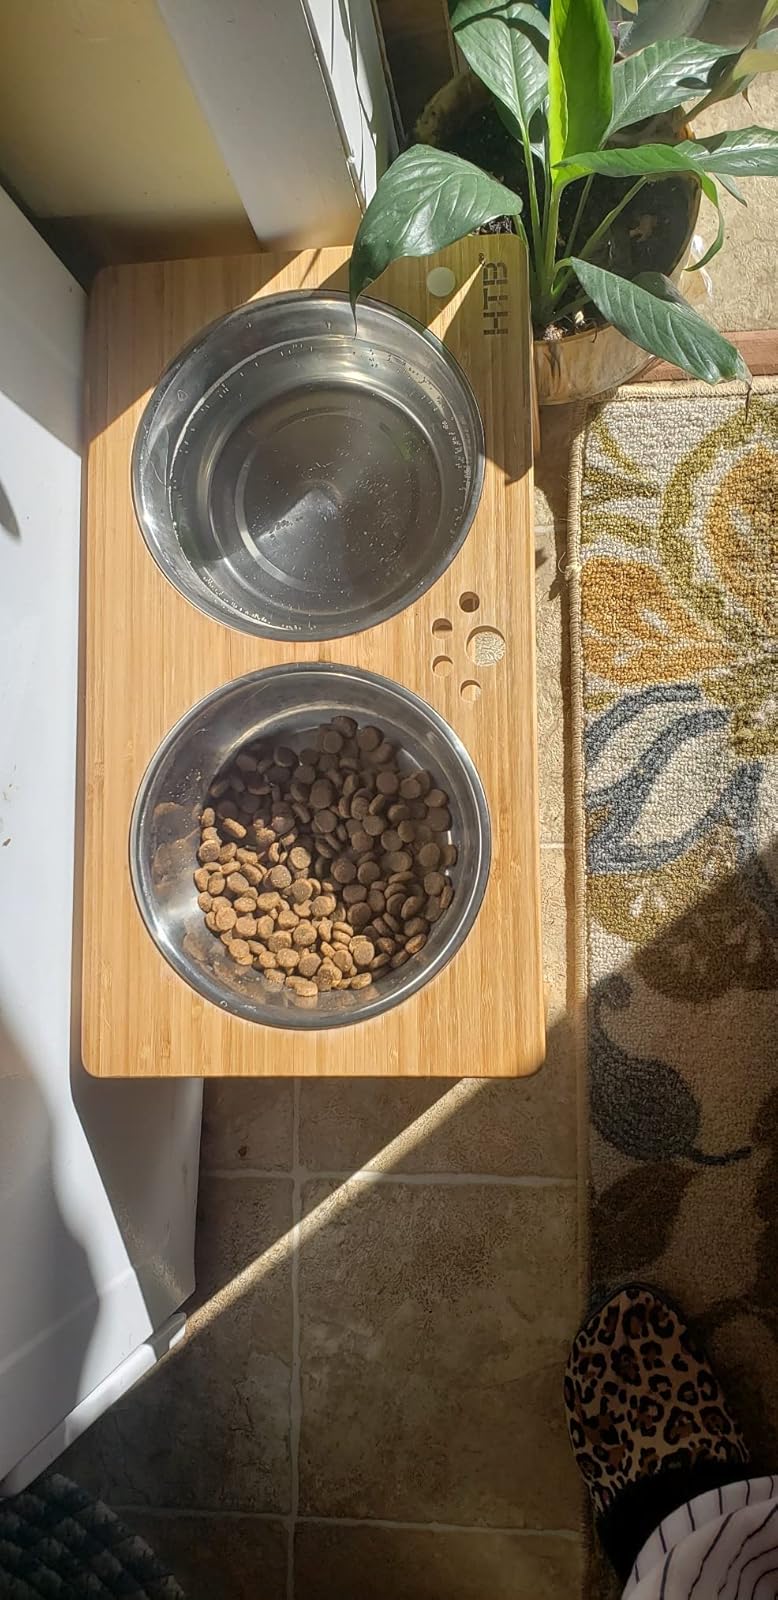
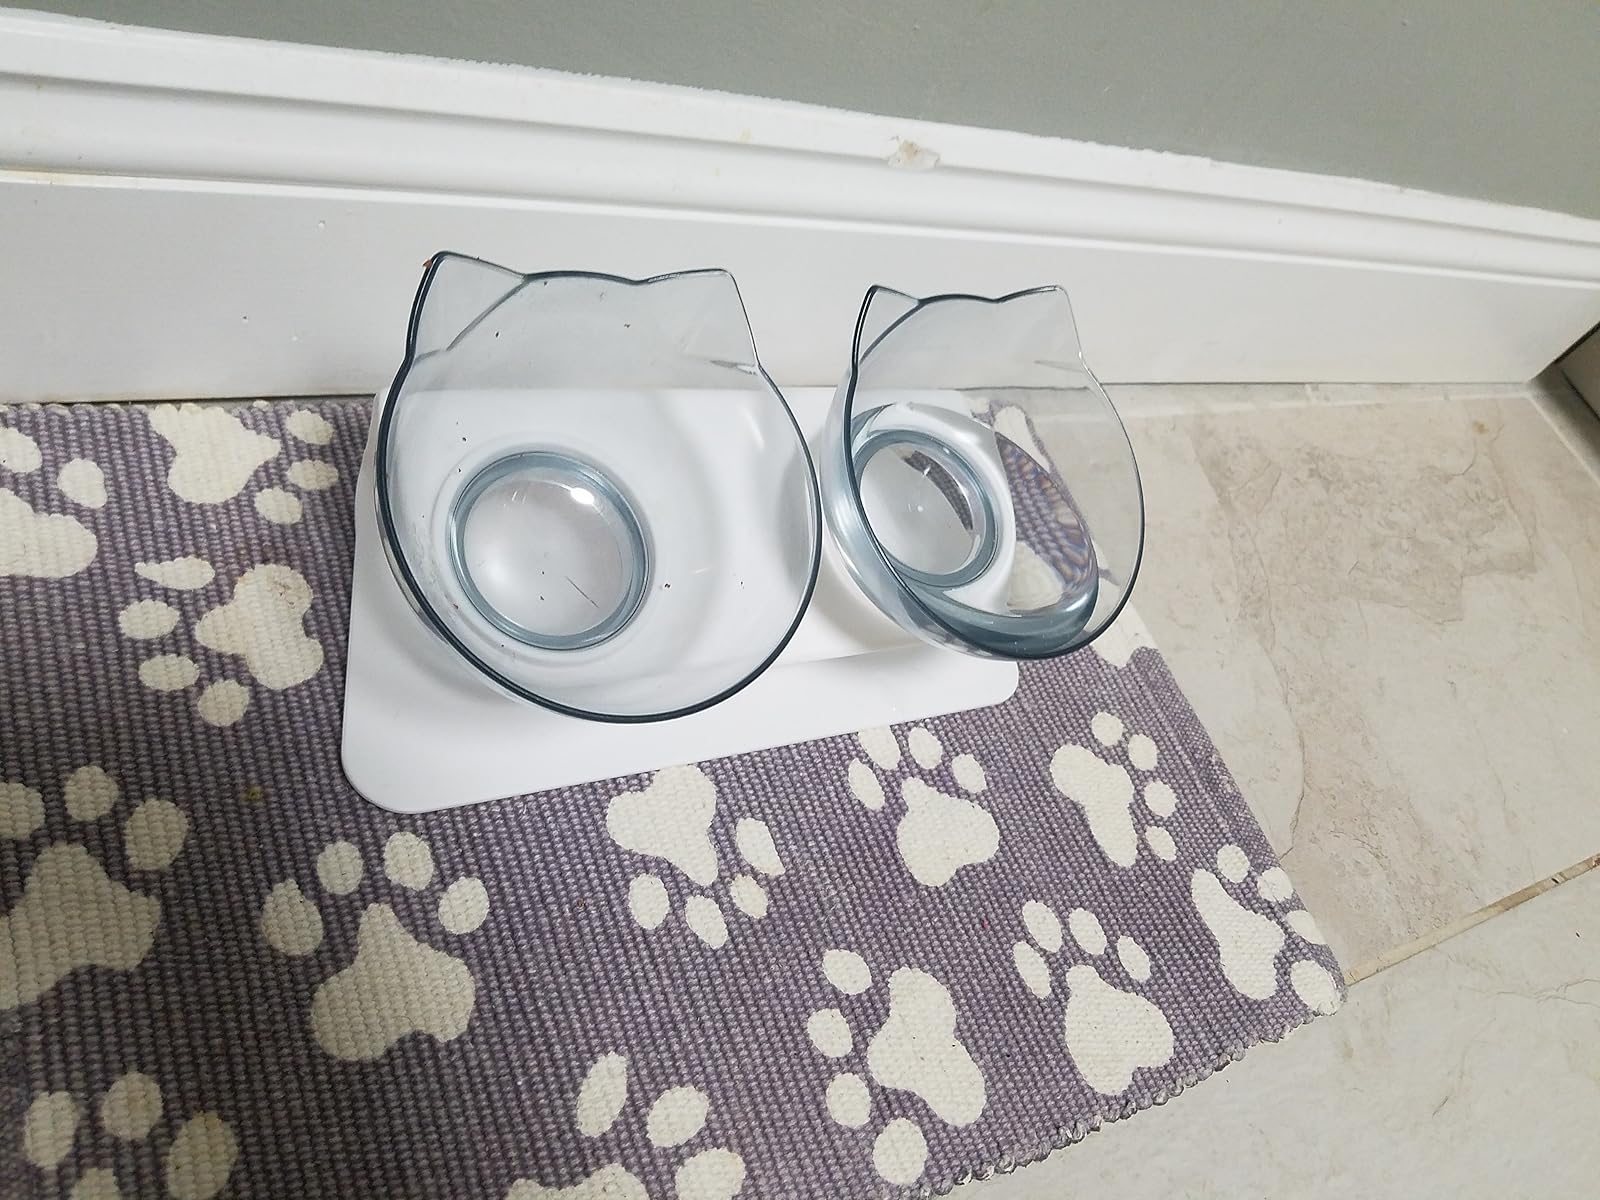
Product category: items_bowl
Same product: no